Kidnapping of Ciro Cirillo

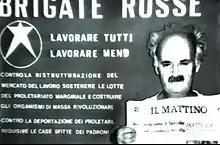
Cirillo, photographed during his kidnapping by the Red Brigades

On 27 April 1981, the Red Brigades (BR) kidnapped the 60-year-old Christian Democrat (DC) politician Ciro Cirillo and killed his two-man escort in the garage of his Naples apartment building. At the time, Cirillo directed reconstruction efforts in Campania devastated by the earthquake in the Irpinia region on 23 November 1980. He was released after a controversial deal with the Camorra; they did not negotiate with the BR and only asked them to release him. This happened several years after the Italian state had refused to negotiate with the BR in their kidnapping and murder of Aldo Moro, leading observers and critics to wonder what changed and the reasons behind the state's negotiation. Cirillo died in 2017.